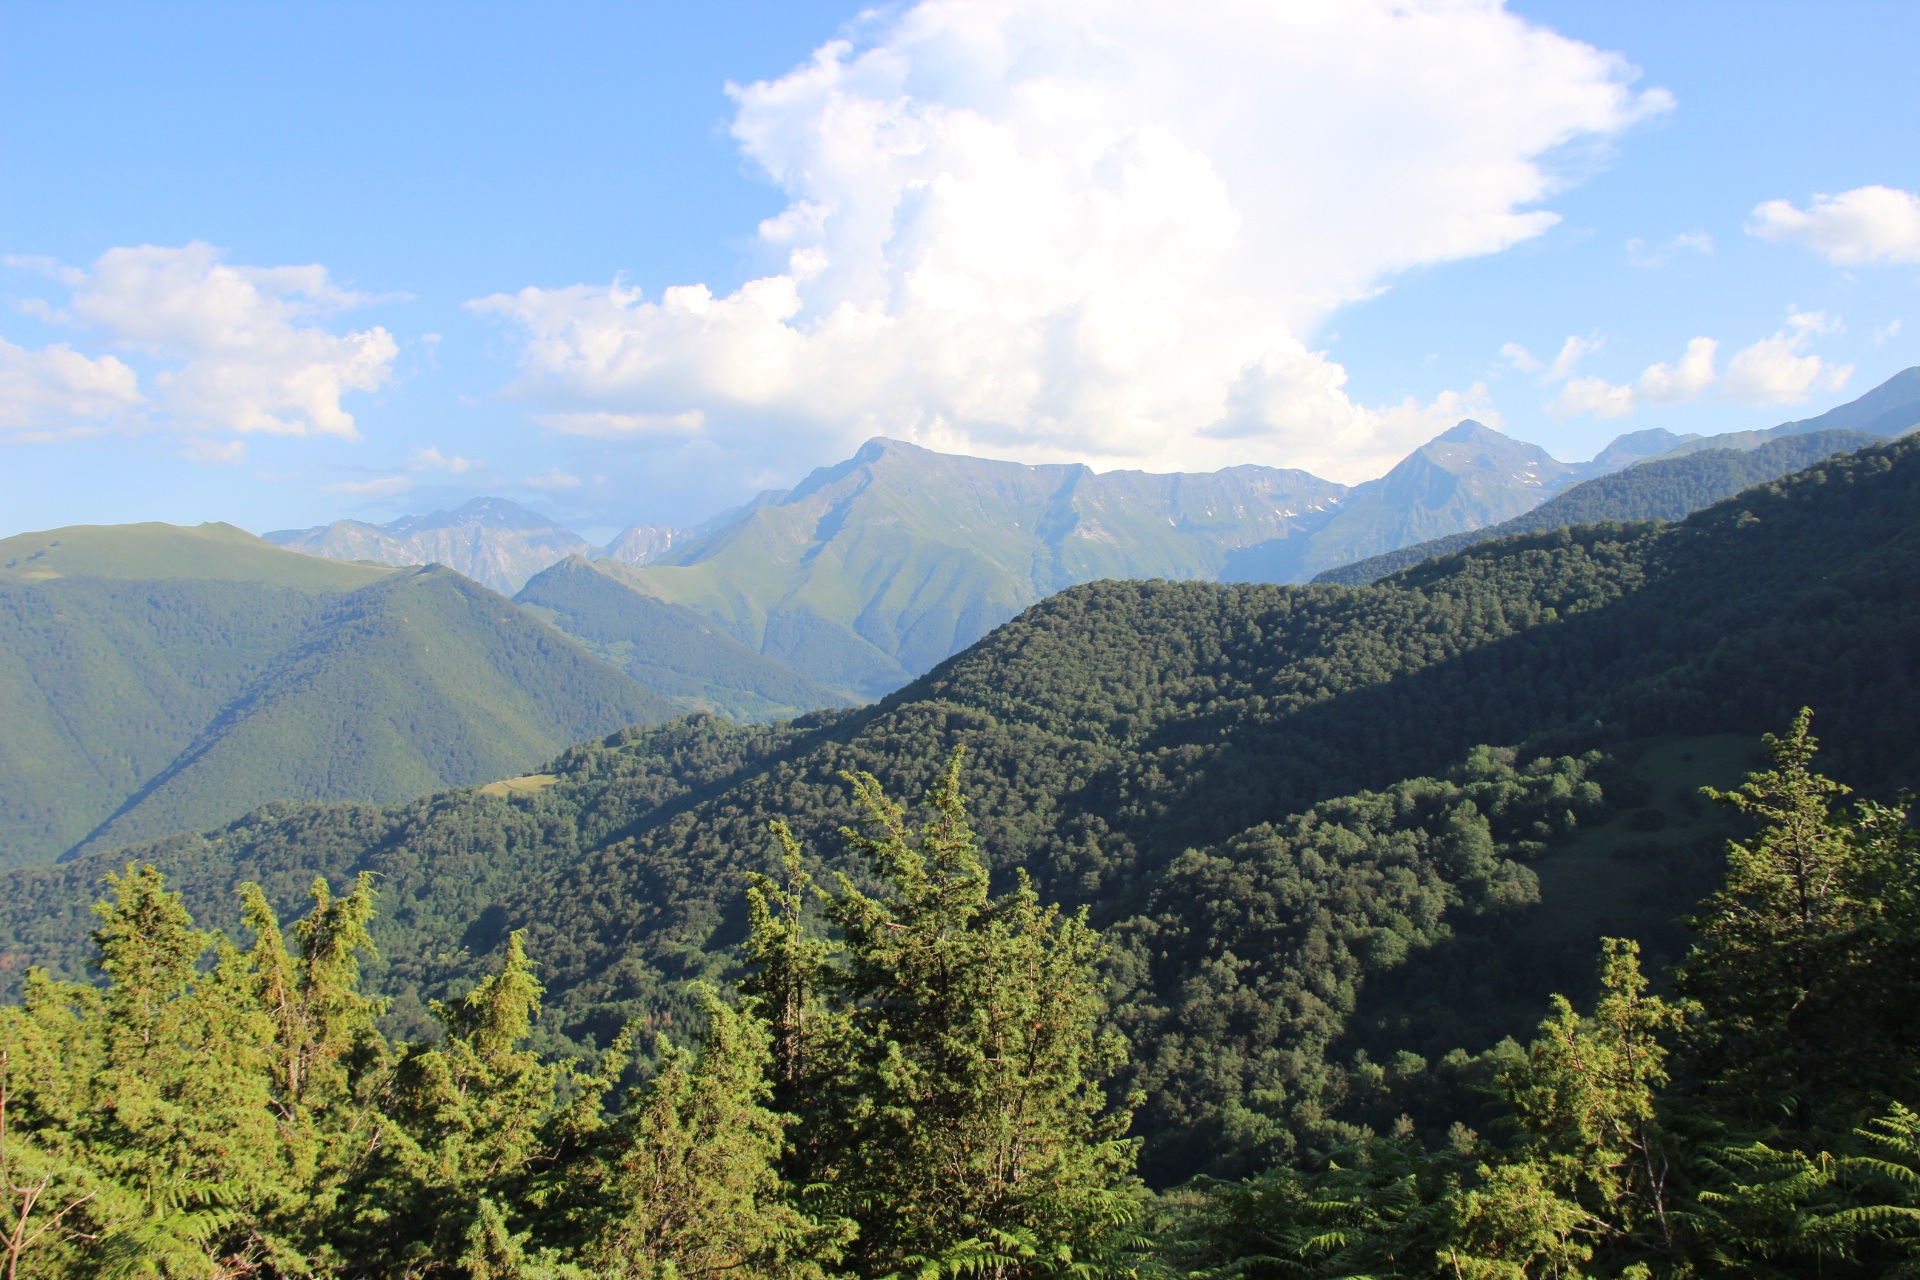
landscape, tree, nature, forest, wilderness, mountain, meadow, hill, valley, mountain range, panorama, fir, ridge, summit, alps, plateau, fell, ecosystem, landform, mountain pass, geographical feature, mountainous landforms